Andrea Hannos

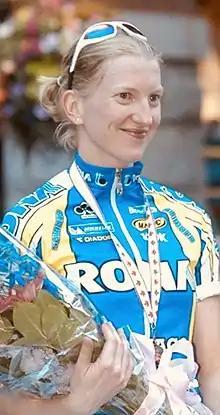
Hannos at the 2003 Global Relay Gastown Grand Prix

Andrea Hannos (born May 8, 1973) is a former Canadian professional road and track racing cyclist who first entered sport in track and field, specializing in the long and triple jump. She attended high school at Little Flower Academy in Vancouver, BC, and graduated in 1991 after winning the triple jump event at the BC high school track and field provincial championships. She then went on to compete in track and field for the Kajaks Track & Field Club and the University of British Columbia Thunderbirds while earning a Bachelor of Science in Cell Biology. She placed ninth in the triple jump at the 1995 Canadian Track and Field Championships in Montreal. Later, as a collegiate cyclist, she attended Midwestern State University in Wichita Falls, Texas, obtaining a Master of Science degree in biology.